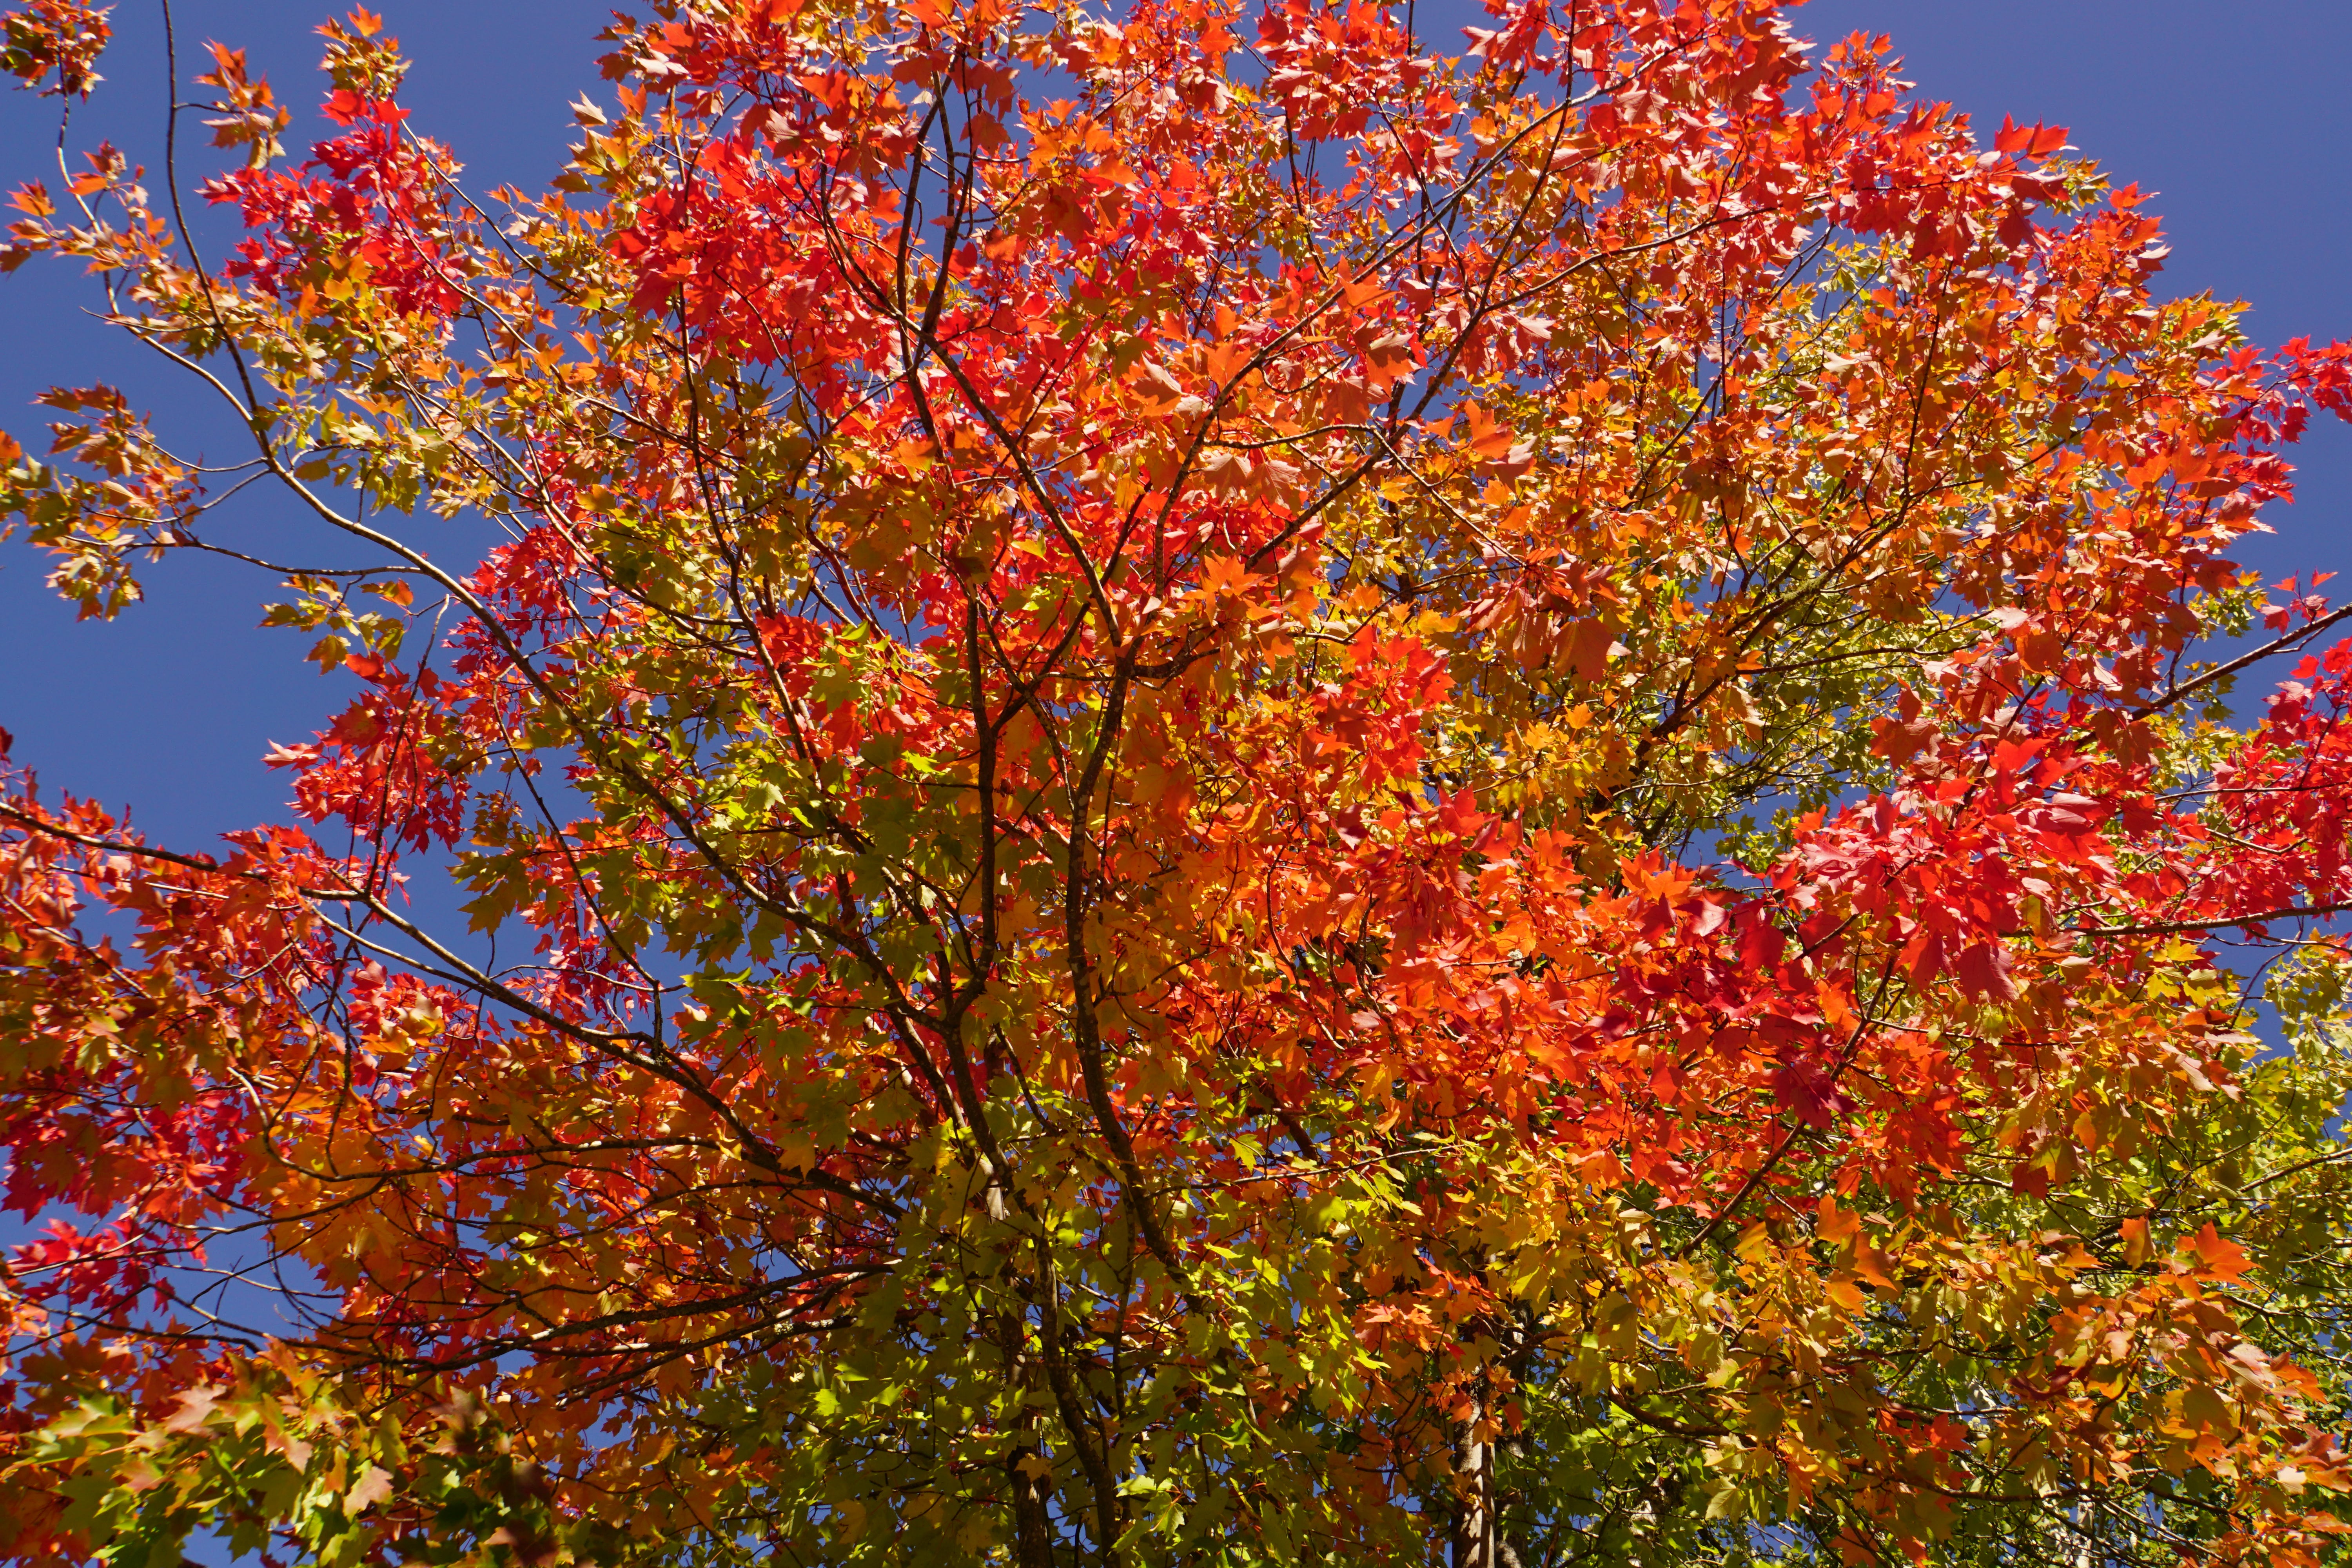
tree, waterfall, branch, plant, sunrise, sunlight, leaf, flower, autumn, season, maple tree, canada, shrub, deciduous, niagara, rowan, flowering plant, woody plant, land plant